Jack Crangle

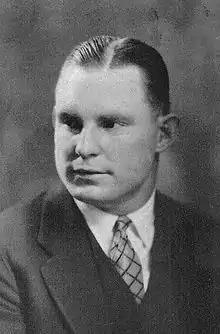
Crangle from "The Savitar", 1930

Walter Francis "Jack" Crangle (June 8, 1899 – August 31, 1944) was an American football fullback. He played college football for the University of Illinois and was selected as an All-American in 1920 and 1921. He was a member of Illinois' Big Ten Conference championship teams in 1919 and 1920. He played one season of professional football for the Chicago Cardinals of the National Football League. He was selected as a second-team All-NFL player by Collyers Eye Magazine in 1923. He also played minor league baseball in 1924 for Elgin in the Chicago League. Crangle later became a football and basketball coach at St. Viator College, head baseball coach and assistant football coach under Gwinn Henry at the University of Missouri and assistant football coach at St. Louis University. In his later years, he worked for the Aluminum Company of America and operated a filling station north of Columbia, Missouri. Crangle died at his home in Independence, Missouri at age 45 in 1944. Following Crangle's death in 1944, Jack Ryan of the "Chicago Daily News" wrote that Crangle "rates high among the many good backs Bob Zuppke developed at the state university." Howard Millard of the "Decatur Review" wrote: "It doesn't seem possible that Jack Crangle, the big, easy going, likeable fellow, probably the greatest fullback in all Illinois University history, is dead."